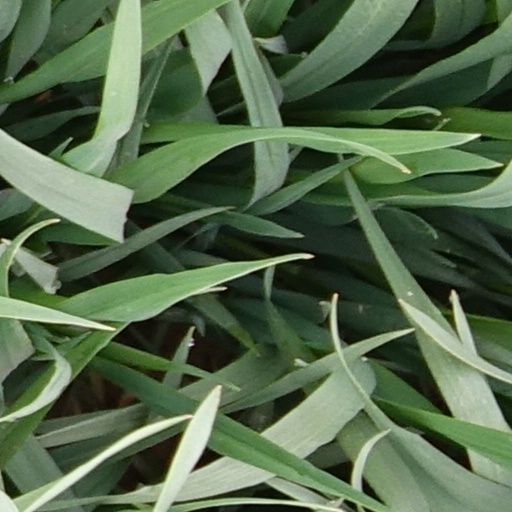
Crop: wheat